Apple Daily

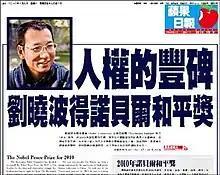
Front page on 9 October 2010(English: "Monument of human rights: Liu Xiaobo awarded Nobel Peace Prize")

Apple Daily was a Chinese-language newspaper published in Hong Kong from 1995 to 2021. Founded by Jimmy Lai and part of Next Media, "Apple Daily" was known for introducing tabloid journalism to Hong Kong and being the city's only mass-circulation newspaper with an editorial position that has been variously described as pro-democracy, anti-government, or anti-China. Before its closure, "Apple Daily" also published online in a separate English edition.